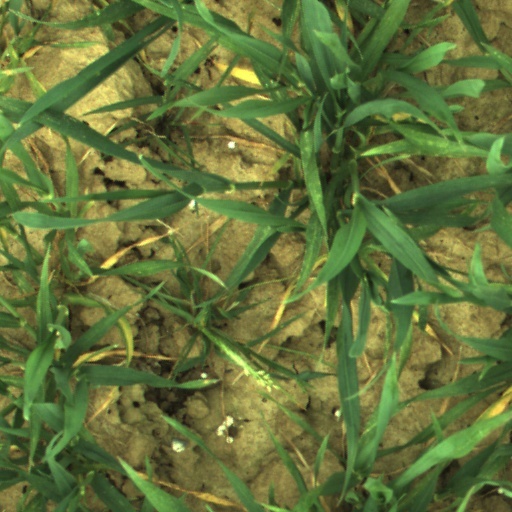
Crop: wheat